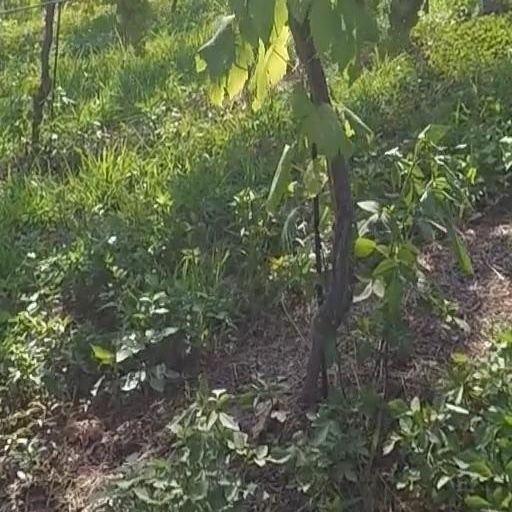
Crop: grape